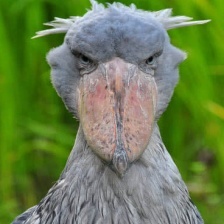
Species: SHOEBILL
Scientific name: BALAENICEPS REX